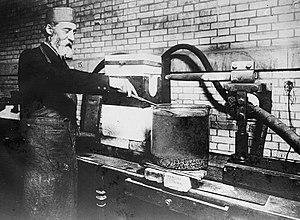
Ferdinand Frédéric Henri Moissan était un pharmacien-chimiste français, spécialiste des corps à hautes températures. Il est principalement connu pour avoir isolé le premier le fluor. Ses travaux eurent beaucoup d'applications dans l'industrie. Il reçut le prix Nobel de chimie de 1906.